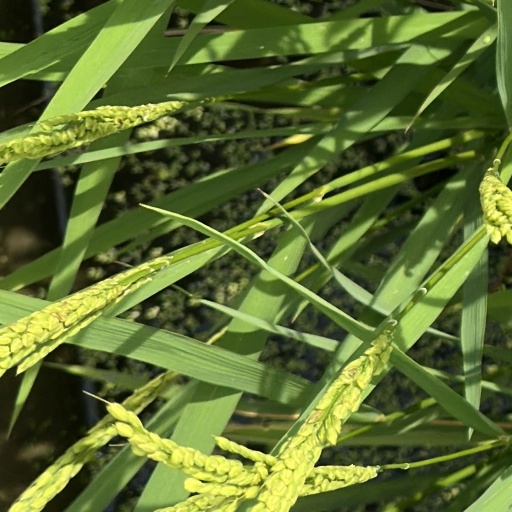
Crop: rice